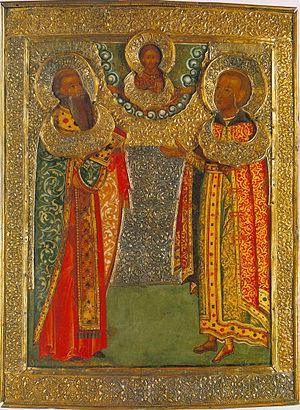
Prince Vassili Petrovitch Lvov, décédé en 1659, homme d'État russe, intendant, courtisan, voïevode.